Felipe Simas

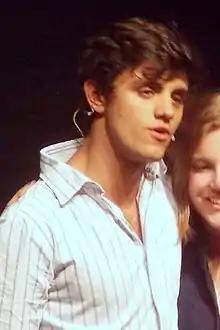
Simas at the 2013 Angra International Theater Festival

Simas made his debut on television on the 2013 telenovela "Flor do Caribe". In 2015, he was cast as one of the protagonist of the telenovela "Totalmente Demais", playing the role of Jonatas.